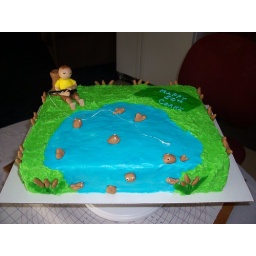
over the hill bday cake